Ethal House

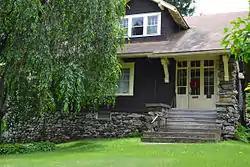
The house in June 2013.

The Ethal House is a historic home at Poughkeepsie, Dutchess County, New York. It was built about 1910 and is a -story, three-bay-wide frame Bungalow–style dwelling on a raised cobblestone foundation. It has a gable roof with wide dormer and a large stone chimney.